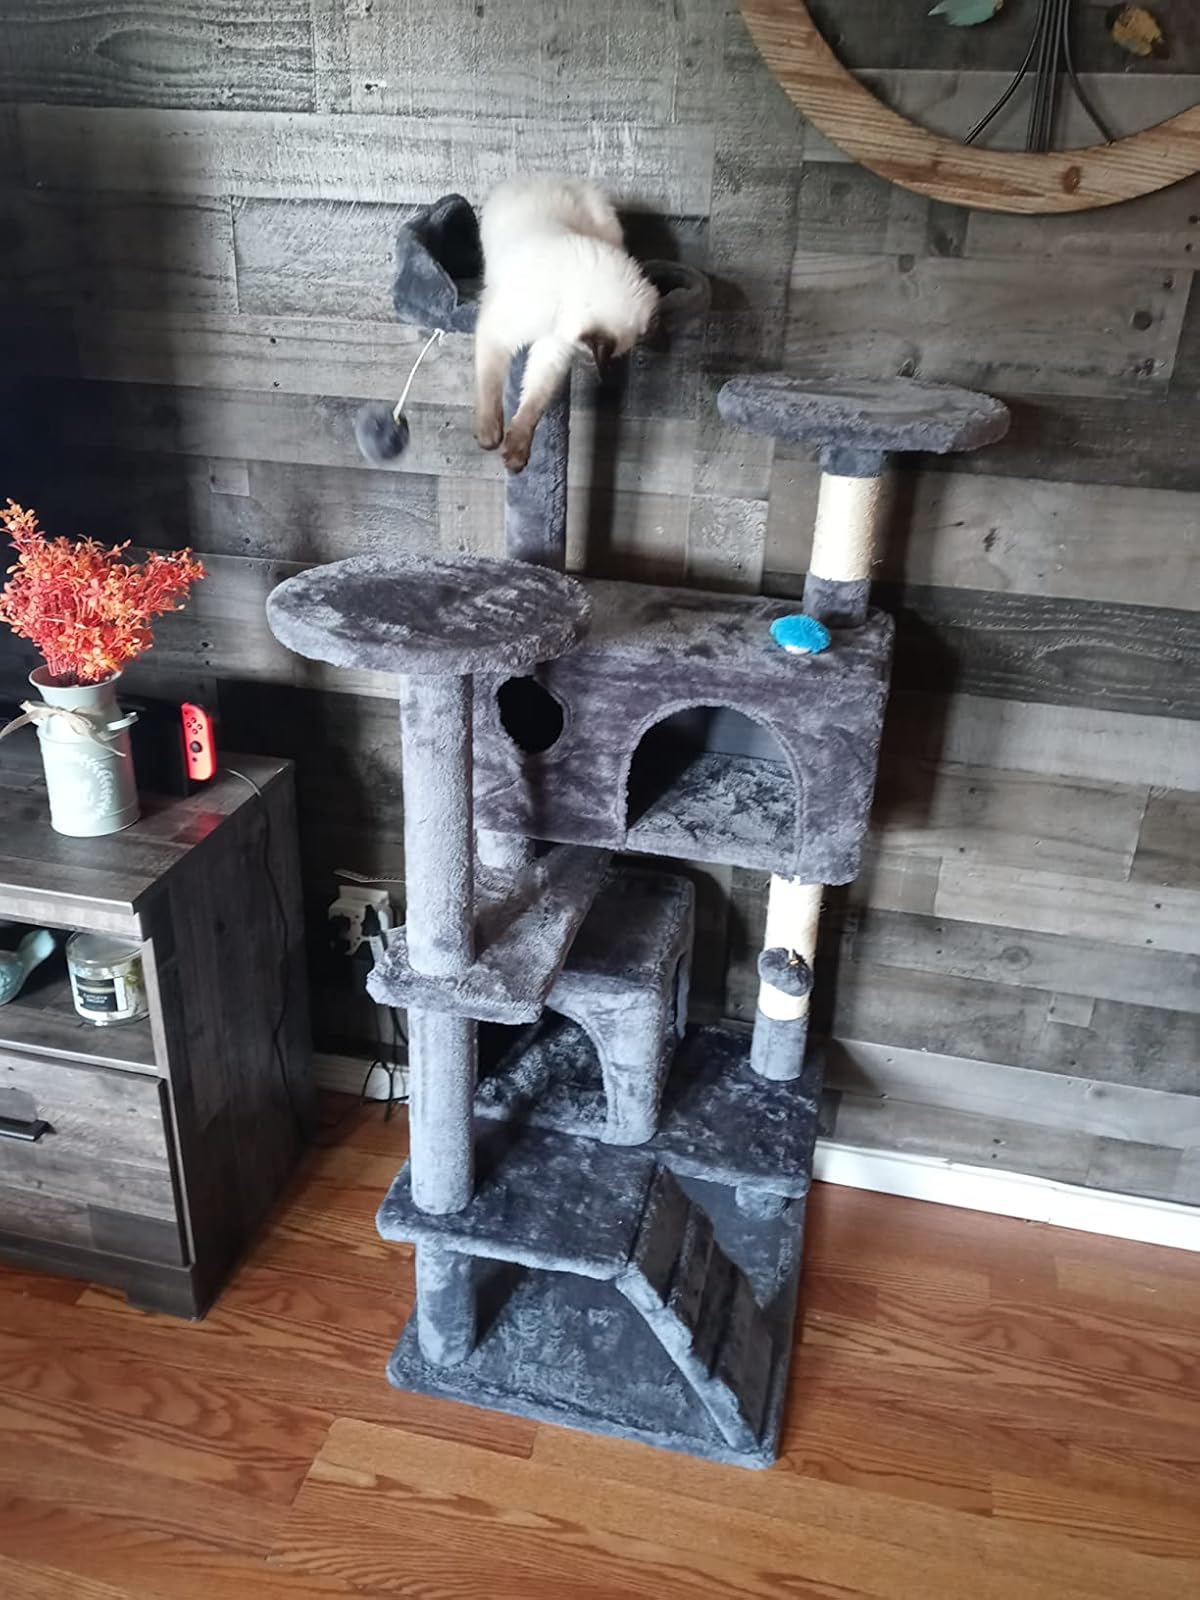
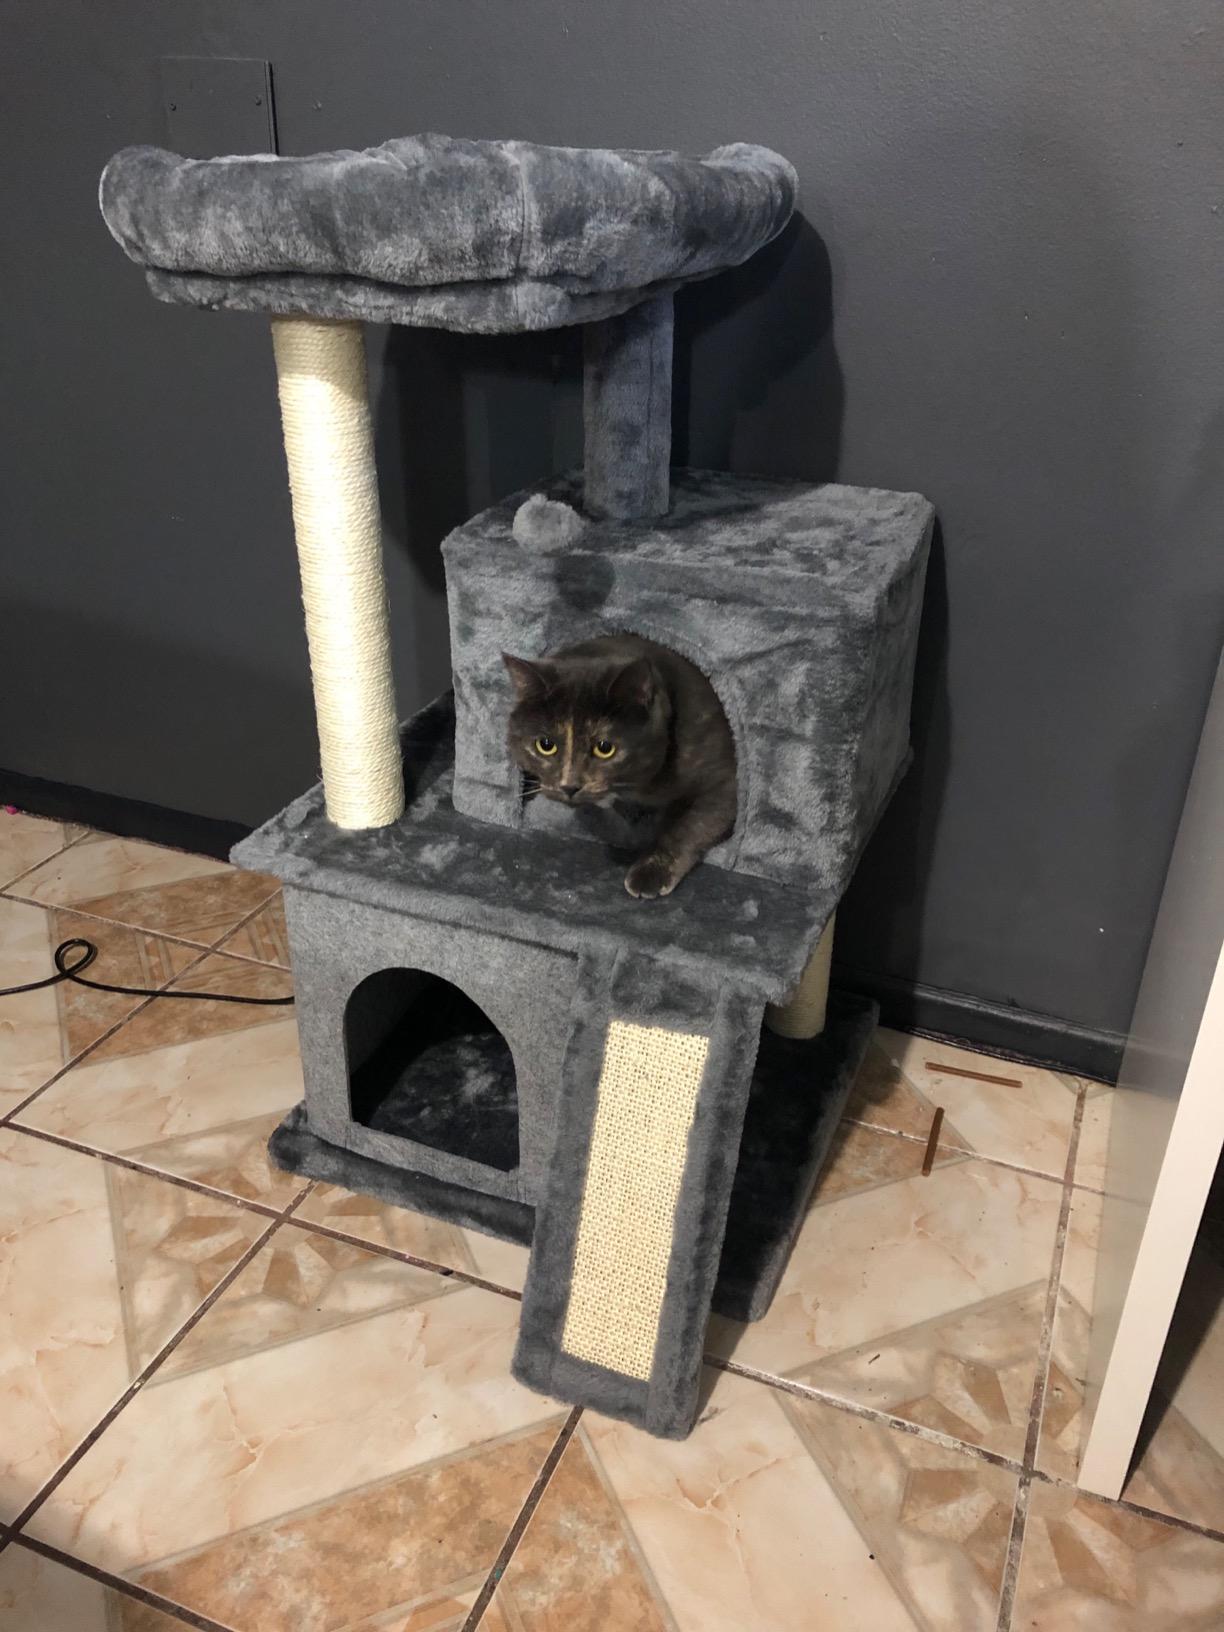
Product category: items_cat tree
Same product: no